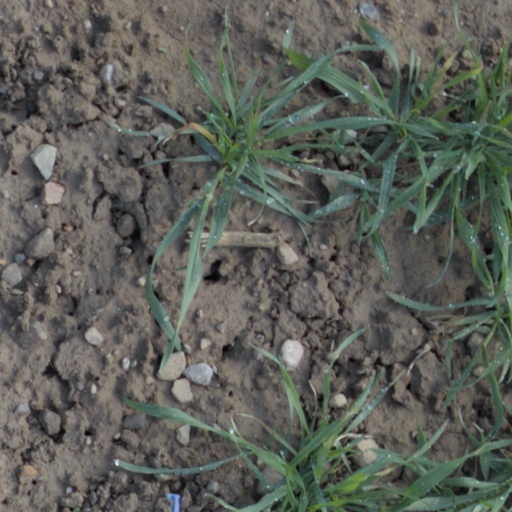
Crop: wheat